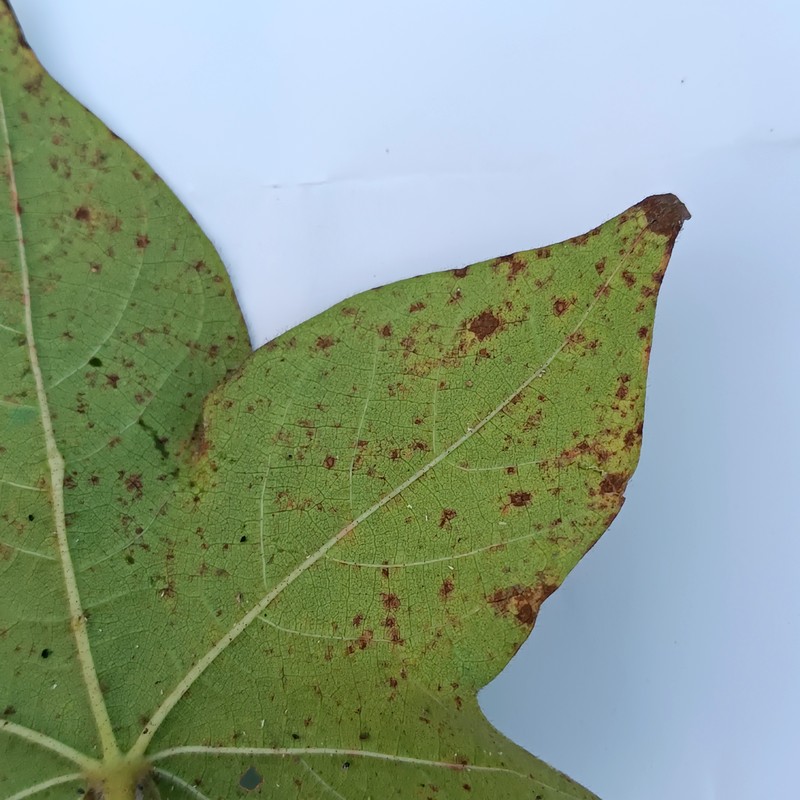
Label: Bacterial Blight